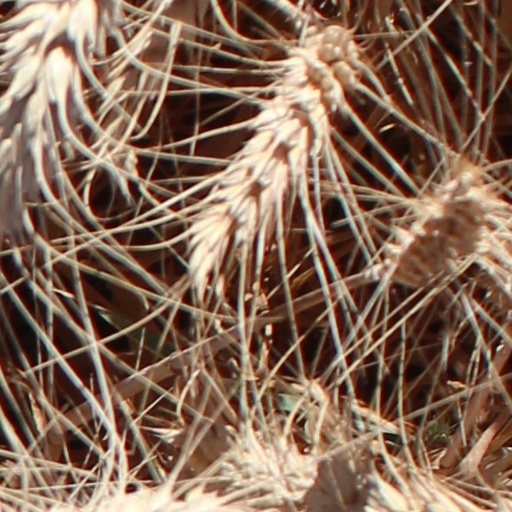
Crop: wheat